Bunnaloo, New South Wales

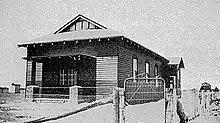
The first Bunnaloo Hall, built in 1927

The first Bunnaloo Hall was built in 1927 at a cost of £702. A supper room was added in 1945, and throughout the late 1950s and 1960s fundraisers were held to refurbish the hall. In the early 1980s, a new Bunnaloo Hall was built as part of the Bunnaloo Recreation Reserve. This includes an oval, cricket nets, and tennis courts.